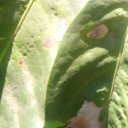
Label: Miner